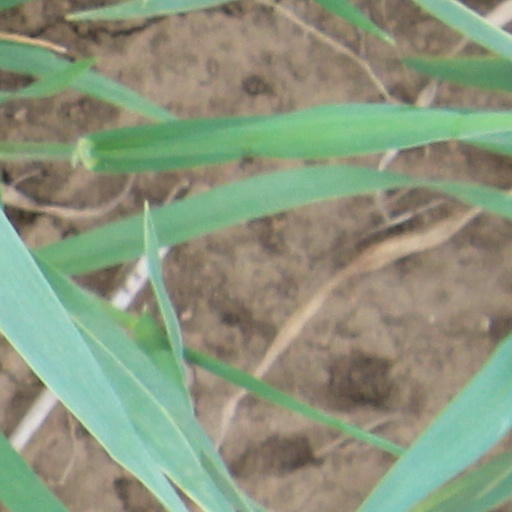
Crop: wheat